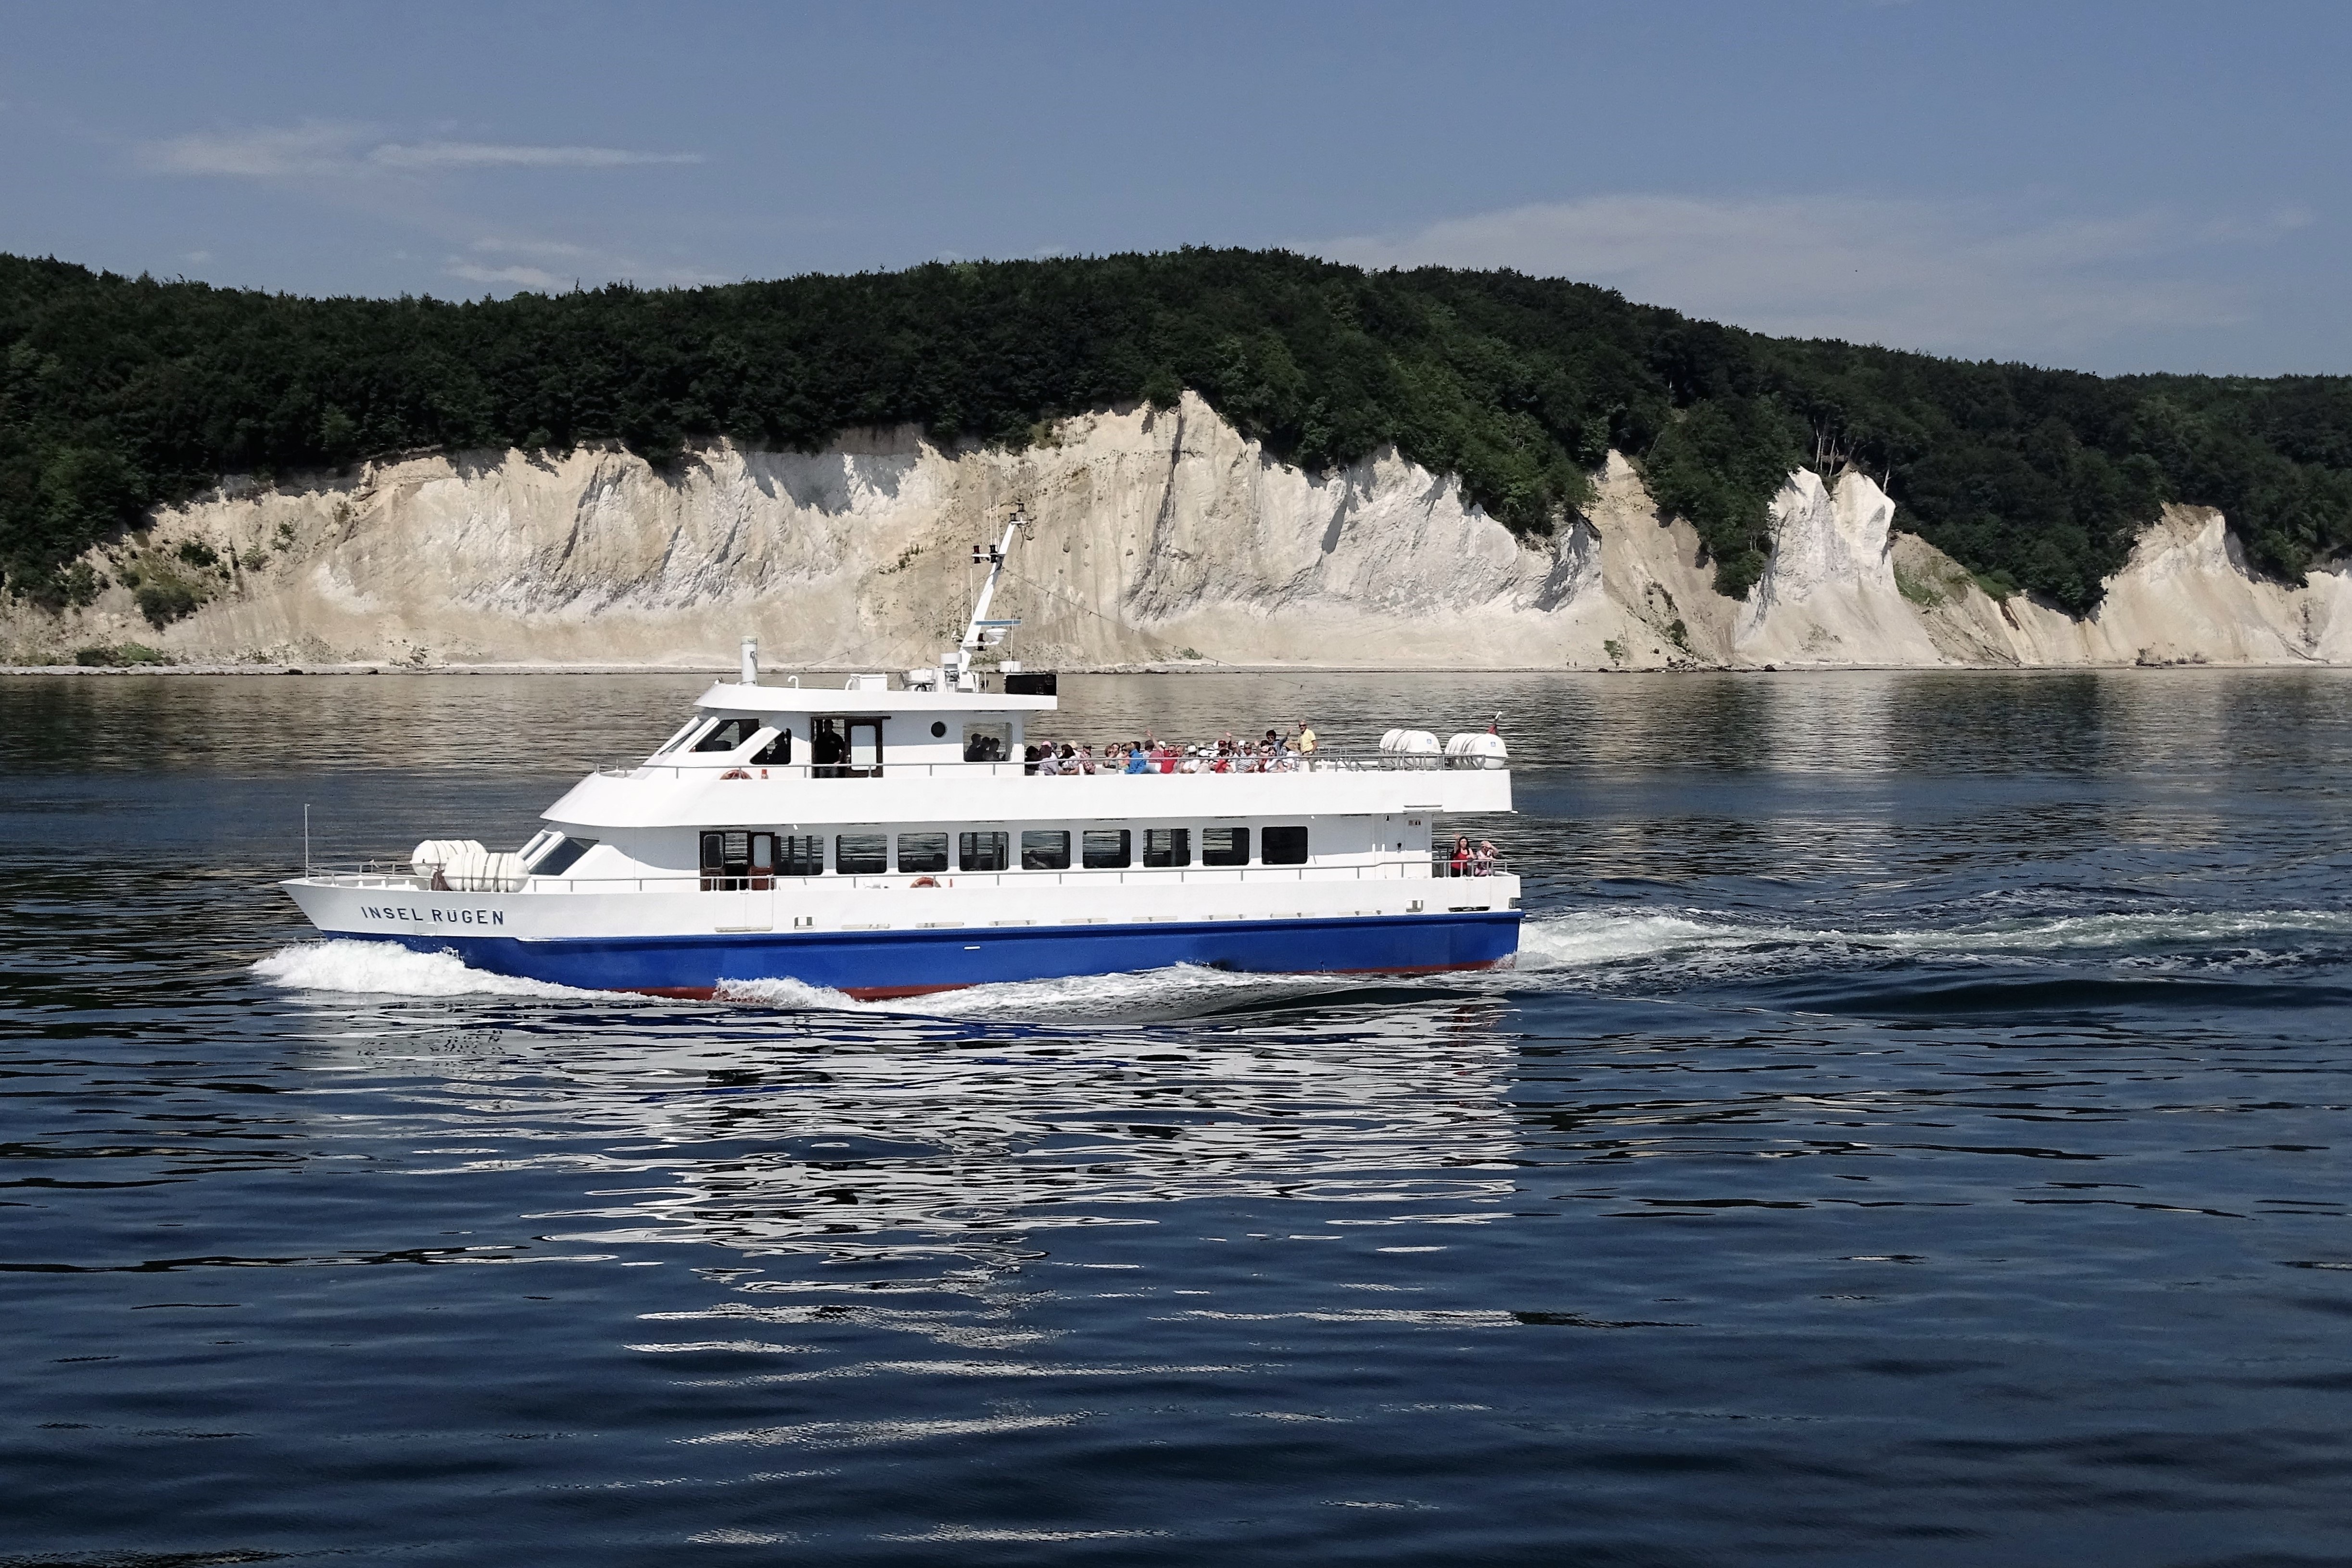
sea, water, boat, ship, cliff, vehicle, yacht, holiday, tourism, motorboat, ferry, boating, watercraft, ecosystem, baltic sea, passenger ship, r gen island, luxury yacht, rugen